Capital I

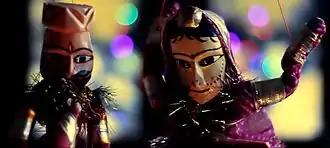
A still from 'Capital I'

The lenses used were ordinary 18-55mm (f4-5.6) and 50mm (f1.8) lens. The complete post production, from editing to colour correction, sound design to sound mixing, was done in a home desktop. There was no use of any professional studio for conventional post-production services.